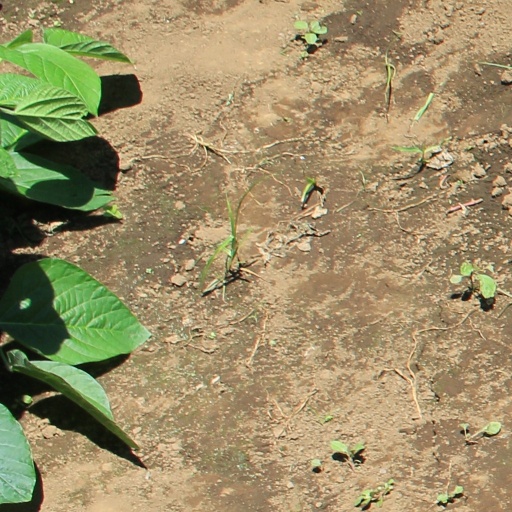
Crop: soybean